Bonnyrigg Rose F.C.

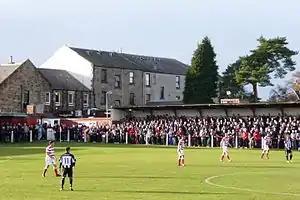
Bonnyrigg host Brechin City in 2012–13's third round

Prior to becoming an SFA member in 2019, Bonnyrigg qualified to enter the senior Scottish Cup by winning the East Superleague on four occasions.